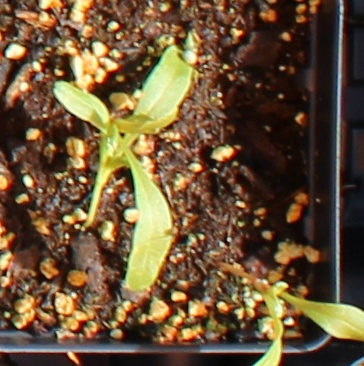
Label: Sugar beet